German occupation of Estonia during World War II

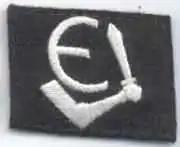
Divisional insignia of 20th Waffen Grenadier Division of the SS (1st Estonian)

By January 1944, the front was pushed back by the Red Army almost all the way to the former Estonian border. Jüri Uluots, the last constitutional Prime Minister of the Republic of Estonia, the leader of Estonian underground government delivered a radio address on February 7 that implored all able-bodied men born from 1904 through 1923 to report for military service in the SS (before this, Uluots had opposed any German mobilization of Estonians.) Following Uluots' address, 38.000 conscripts jammed registration centers. Several thousand Estonians who had volunteered to join the Finnish army were transferred back across the Gulf of Finland to join the newly formed Territorial Defense Force, assigned to defend Estonia against the Soviet advance. The maximum number of Estonians enrolled in German military units was 70,000. The initial formation of the volunteer Estonian Legion created in 1942 was eventually expanded to become a full-sized conscript division of the Waffen SS in 1944, the 20th Waffen Grenadier Division of the SS (1st Estonian). Units consisting largely of Estonians – often under German officers – saw action on the Narva line throughout 1944. Many Estonians hoped that they would attract support from the Allies, and ultimately a restoration of their interwar independence, by resisting the Soviet reoccupation of their country.